Ilʹin (crater)

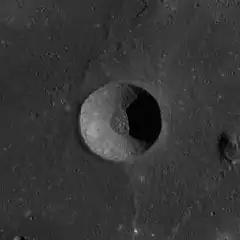
LRO WAC image

Ilin is a small lunar impact crater that is located on the far side of the Moon, just beyond the western limb. It lies in the western half of Mare Orientale, in the central basin amidst the lava-flooded lunar mare. To the east of this crater is the somewhat larger crater Hohmann.